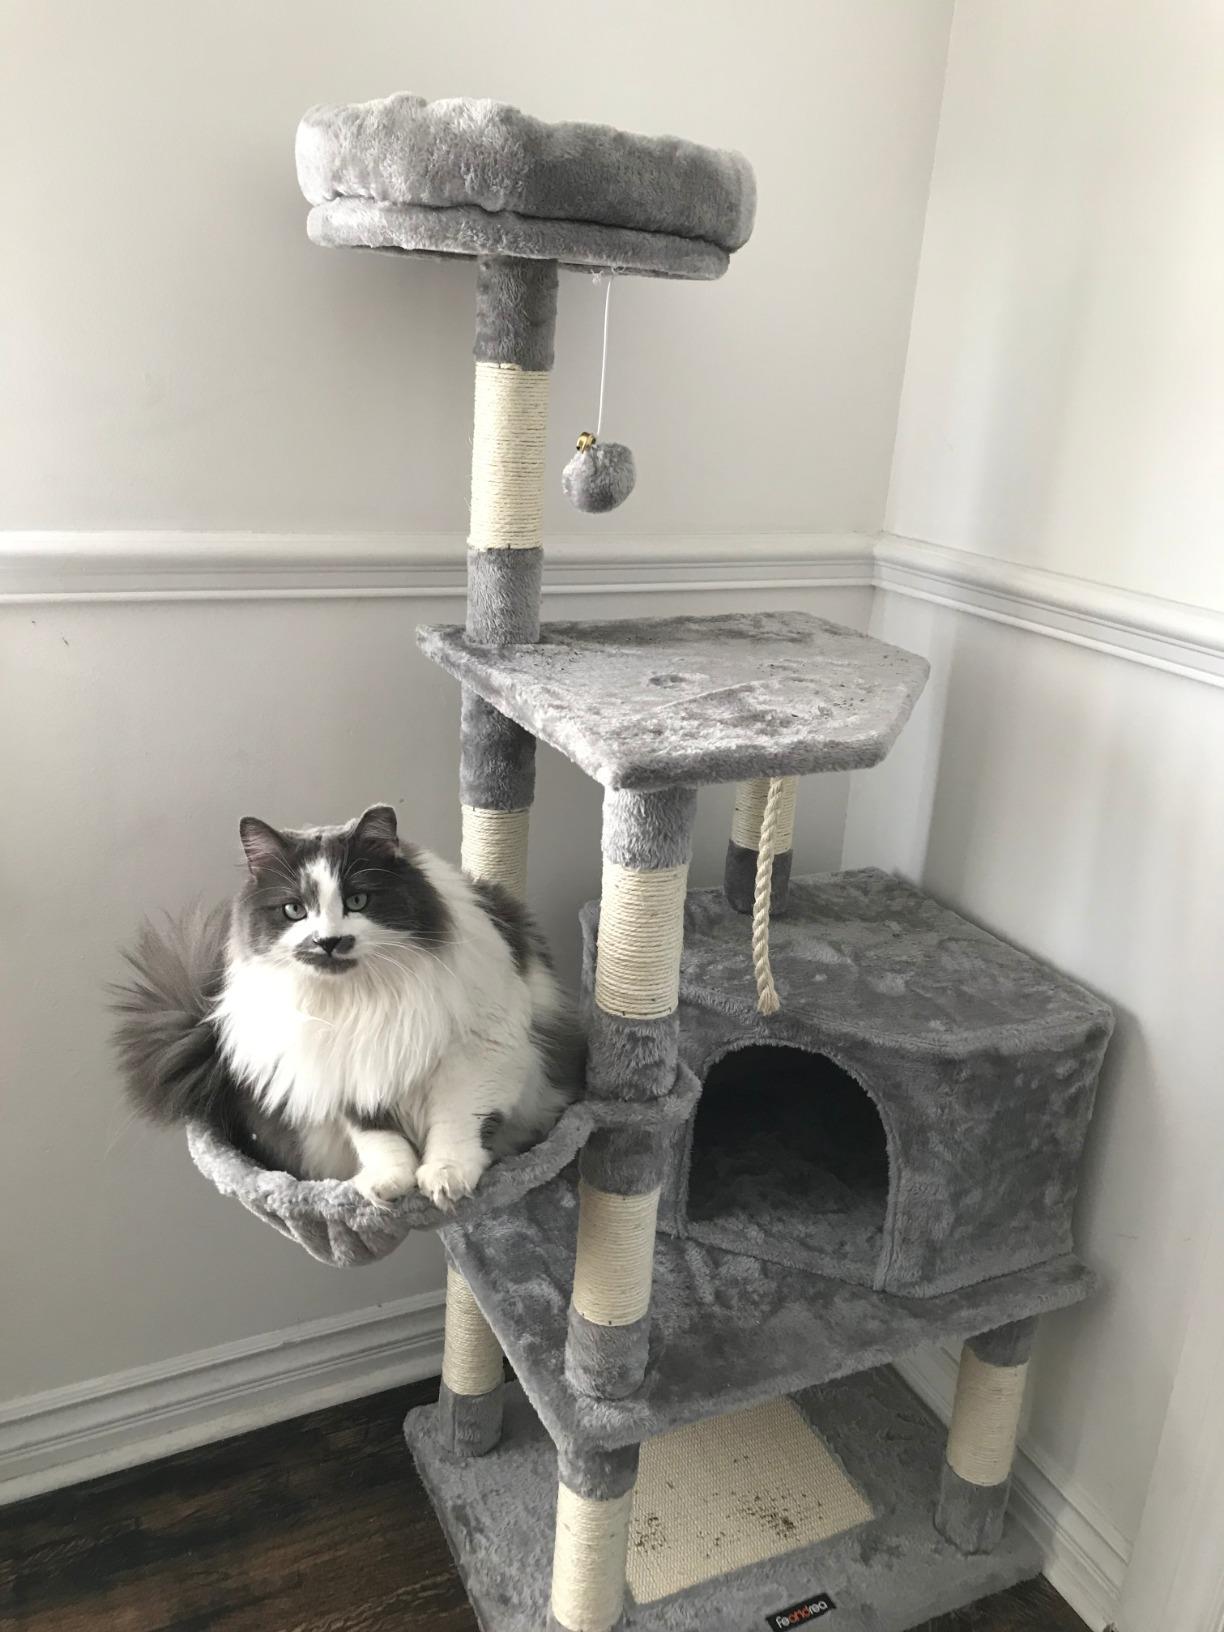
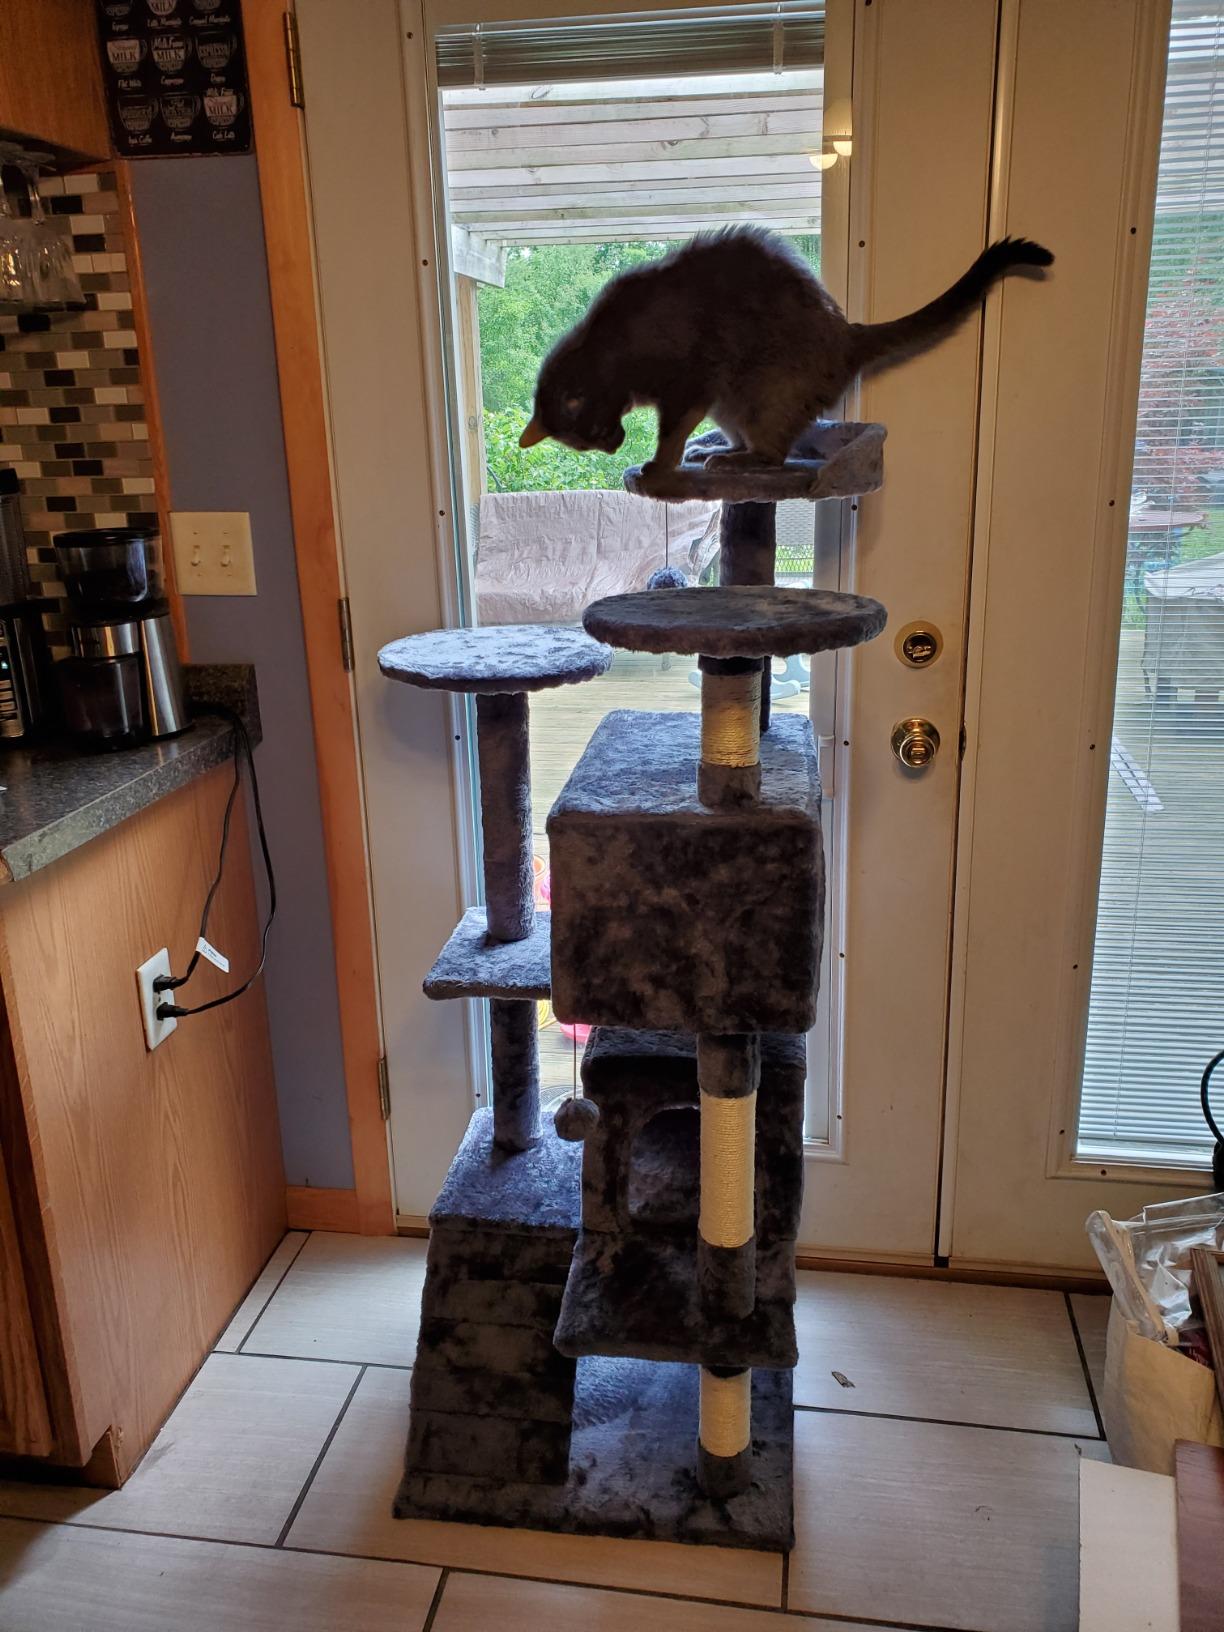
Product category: items_cat tree
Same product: no